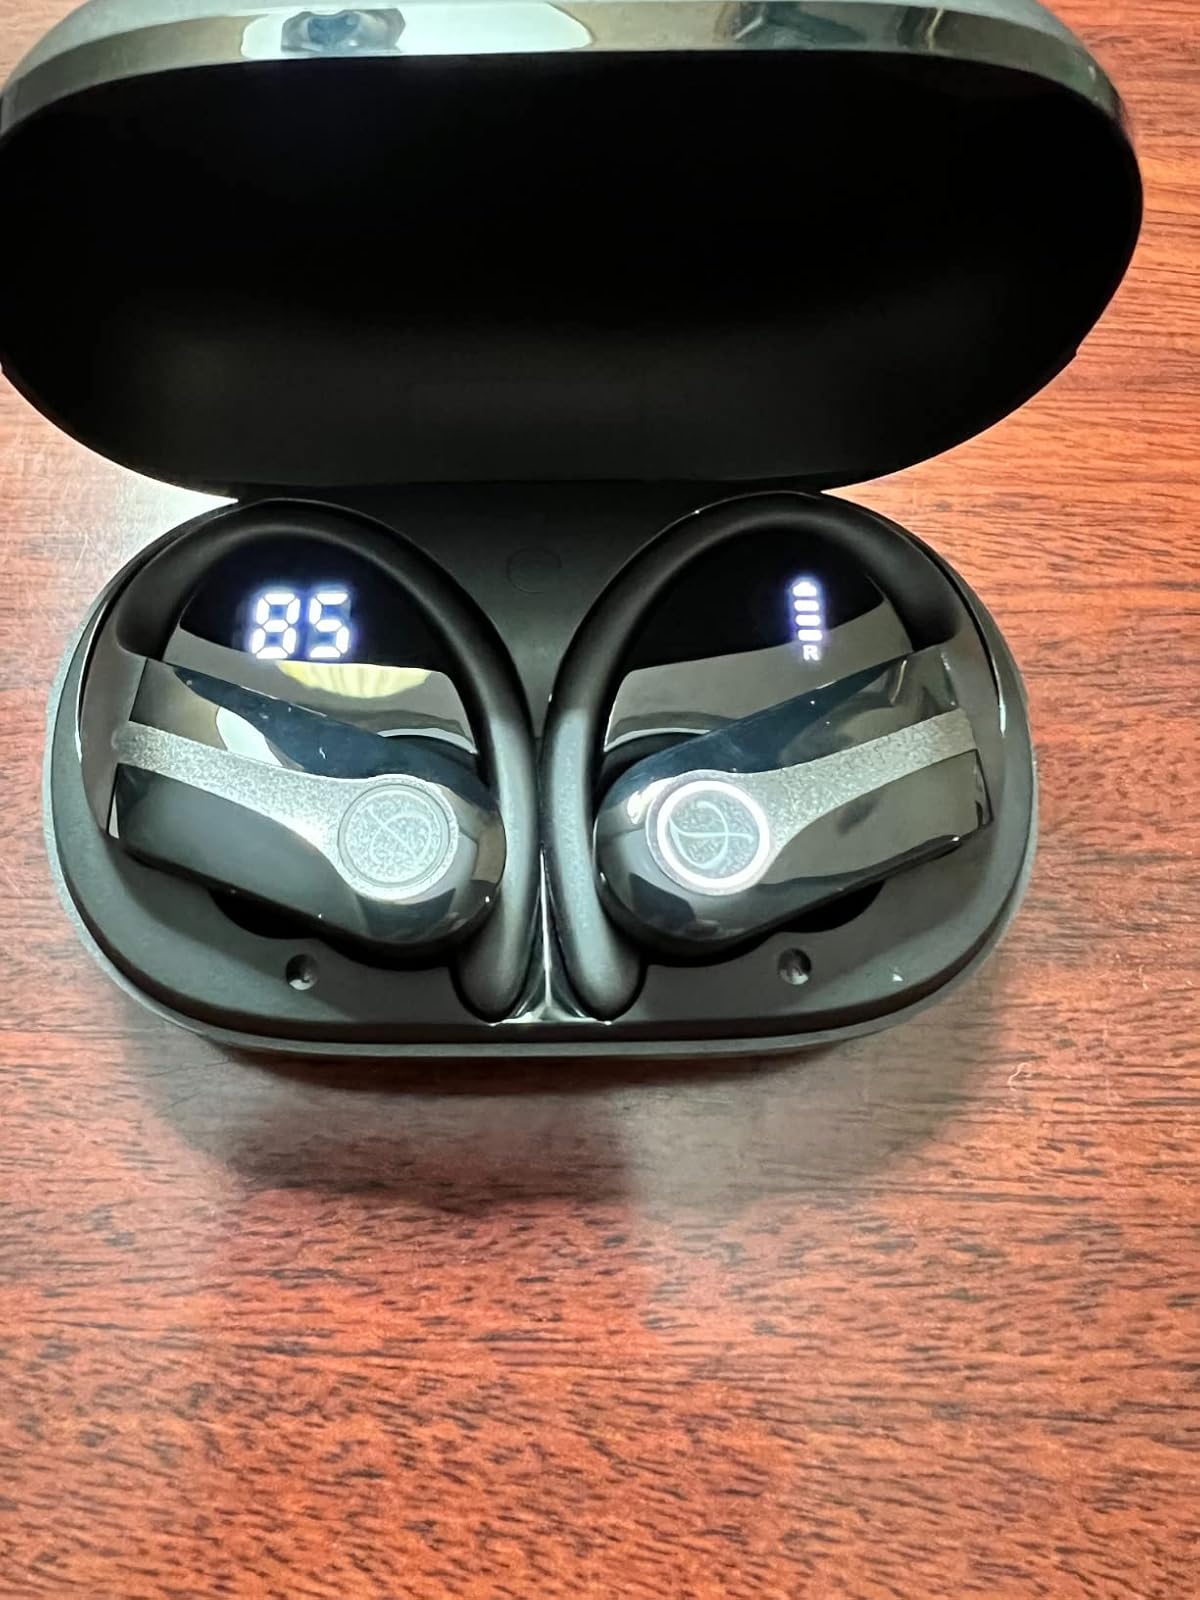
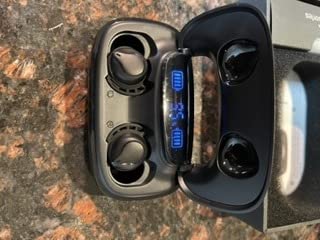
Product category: earbuds
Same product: no